History of artificial intelligence

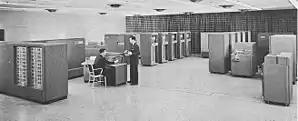
The IBM 702: a computer used by the first generation of AI researchers.

In the 17th century, Leibniz, Thomas Hobbes and René Descartes explored the possibility that all rational thought could be made as systematic as algebra or geometry. Hobbes famously wrote in "Leviathan": "For "reason" ... is nothing but "reckoning", that is adding and subtracting". Leibniz envisioned a universal language of reasoning, the "characteristica universalis", which would reduce argumentation to calculation so that "there would be no more need of disputation between two philosophers than between two accountants. For it would suffice to take their pencils in hand, down to their slates, and to say each other (with a friend as witness, if they liked): "Let us calculate"." These philosophers had begun to articulate the physical symbol system hypothesis that would become the guiding faith of AI research.